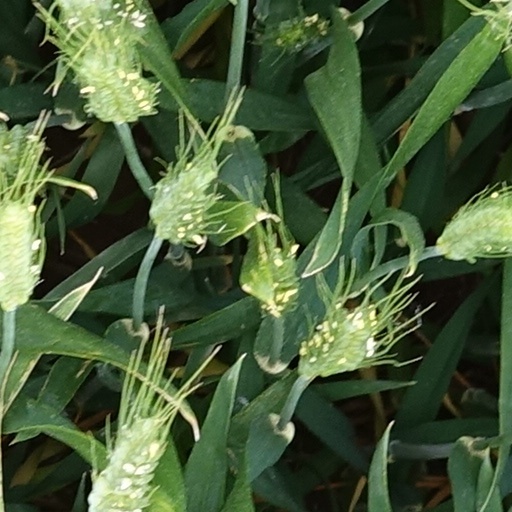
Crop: wheat